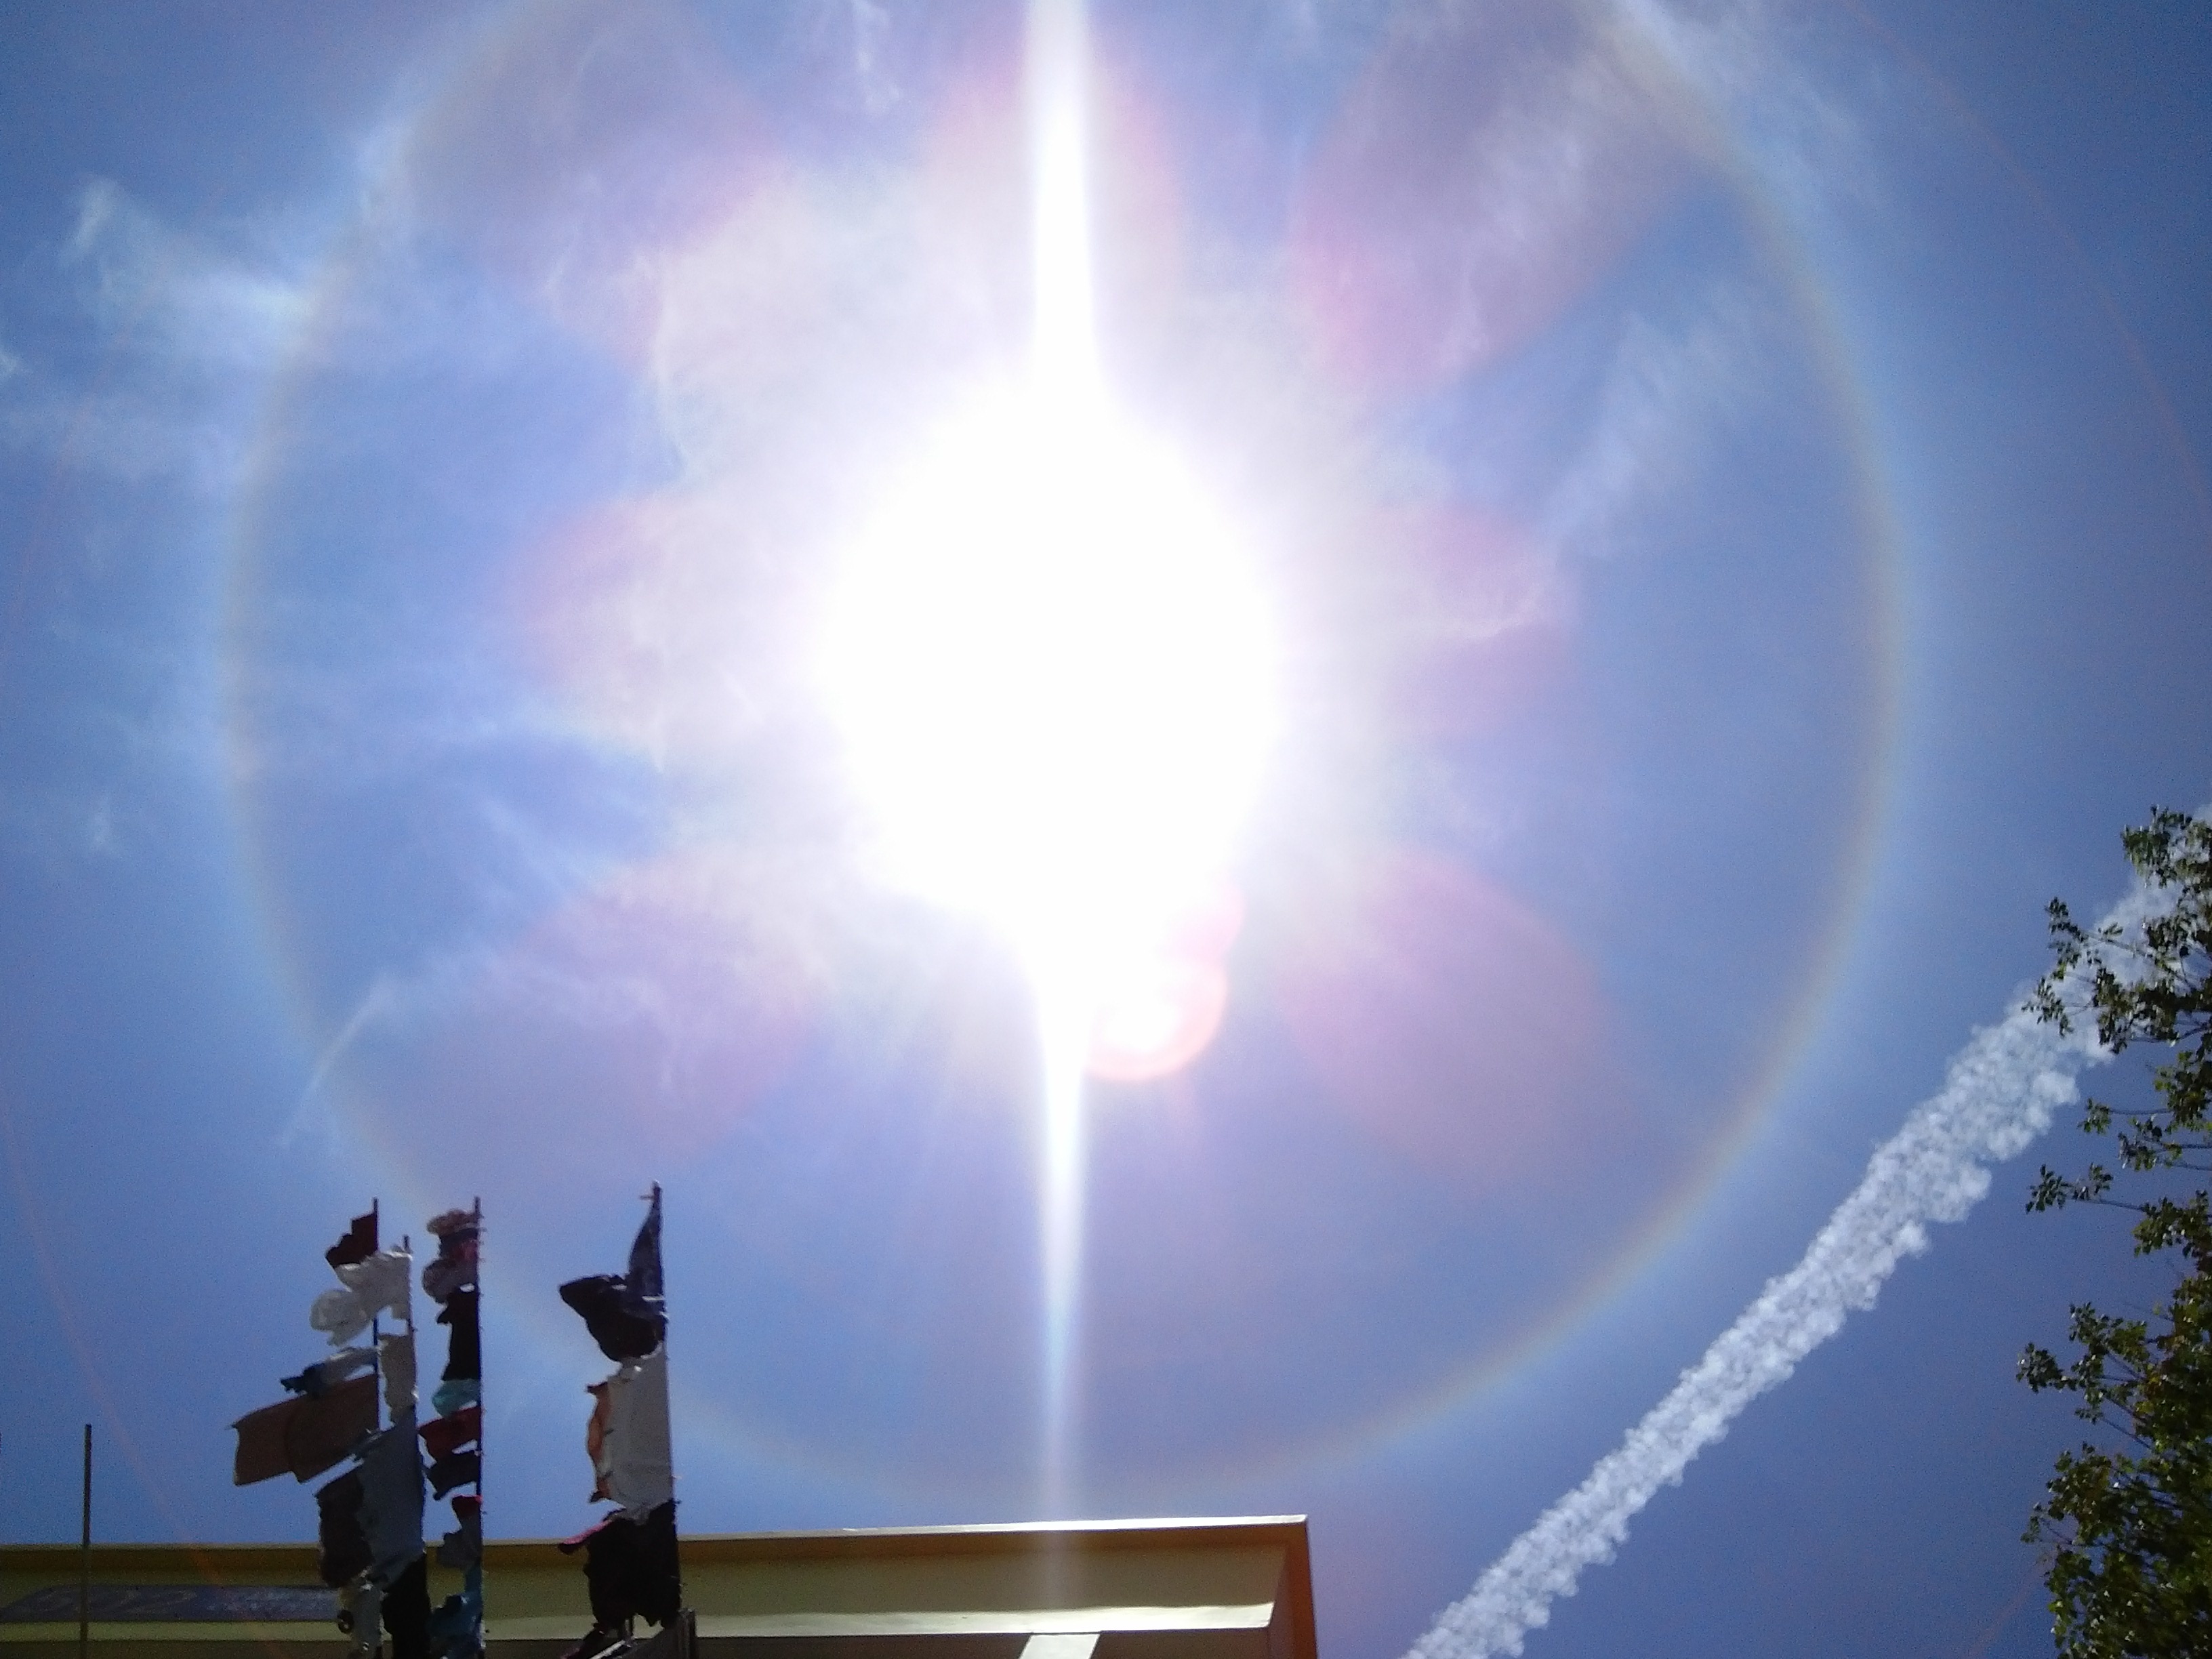
halo, sky, morning, sun, rainbow, atmosphere, world, light, cloud, tree, sunlight, astronomical object, lens flare, tower, landscape, horizon, space, meteorological phenomenon, city, heat, pole, cumulus, backlighting, evening, monument, flag, fun, wind, arch, shadow, night, reflection, illustration, light fixture